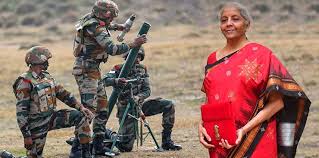
Label: Rs-24